Starr Bumble Bee II

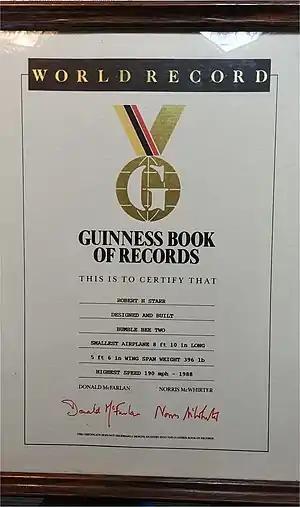
Guinness certificateStarr Bumble Bee I on display at Pima Air & Space Museum, Tucson, Arizona

The Starr Bumble Bee II is an experimental aircraft designed and built specifically to acquire the title of "The World’s Smallest Airplane".